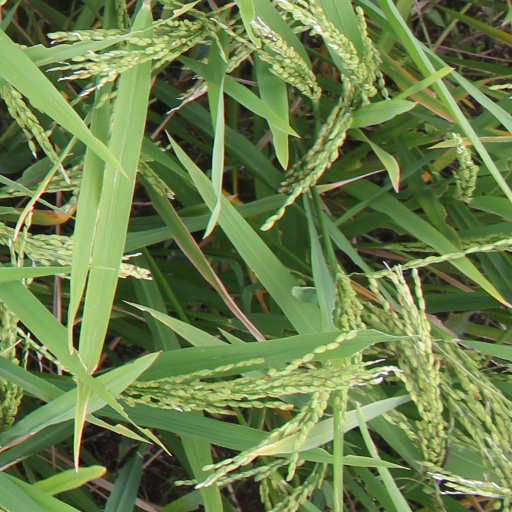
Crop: rice